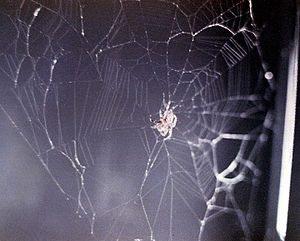
STS-126 / Missionen / Udpakning af Leonardo
Skylabs Arabella i aktion i 1973
STS-126 var rumfærgen Endeavour's 22. rummission opsendt d. 14. november 2008 kl. 7:55 pm EST – d. 15. november kl. 01:55 dansk tid og vendte tilbage d. 30. november 2008 4:25 pm EST – 22:25 dansk tid.